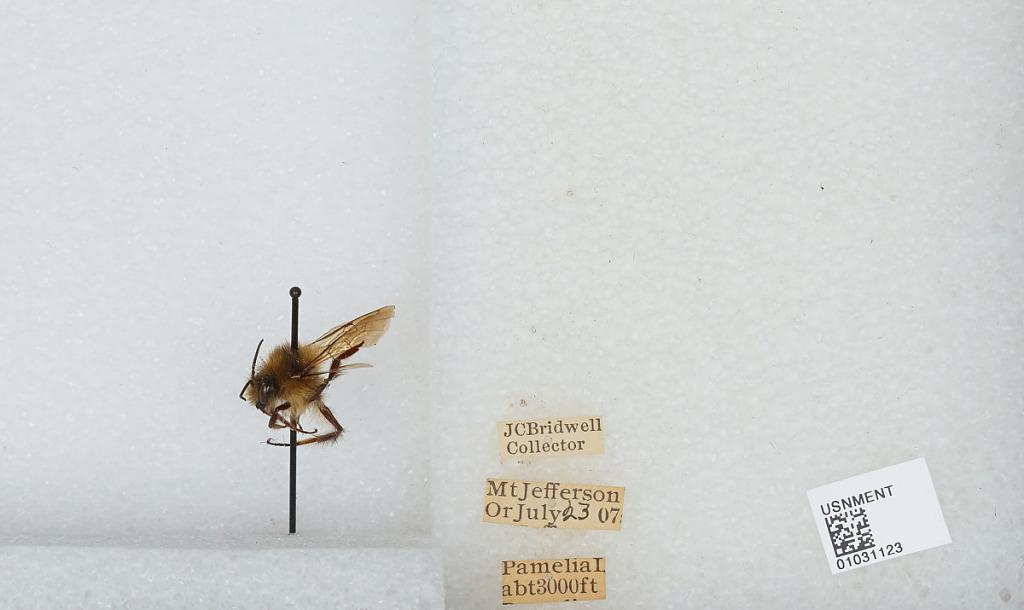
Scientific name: Bombus (Pyrobombus) melanopygus Nylander
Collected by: J. Bridwell
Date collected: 1907-7-23
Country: United States
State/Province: Oregon
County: Linn
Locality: Mount Jefferson, Pamelia Lake
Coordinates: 44.6517, -121.845